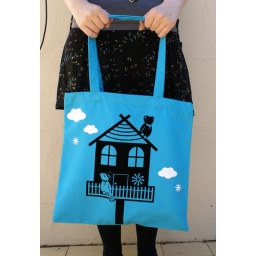
Made by White bird house tote bag